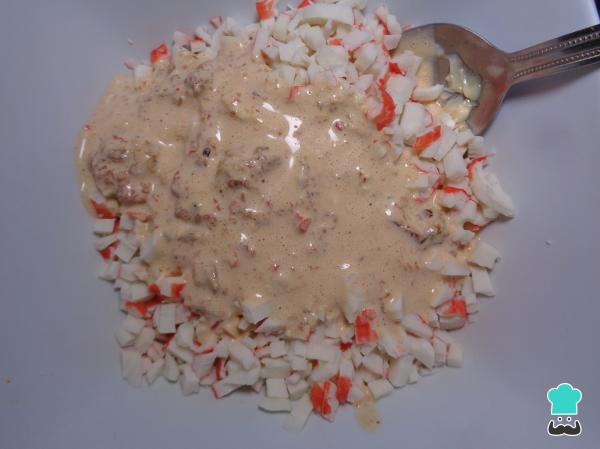
Para terminar con el relleno de surimi, tomamos la mezcla que acabamos de preparar y la vertemos sobre los pequeños cubos de surimi. Ahora, con ayuda de una cuchara, mezclamos hasta que todo quede perfectamente integrado.